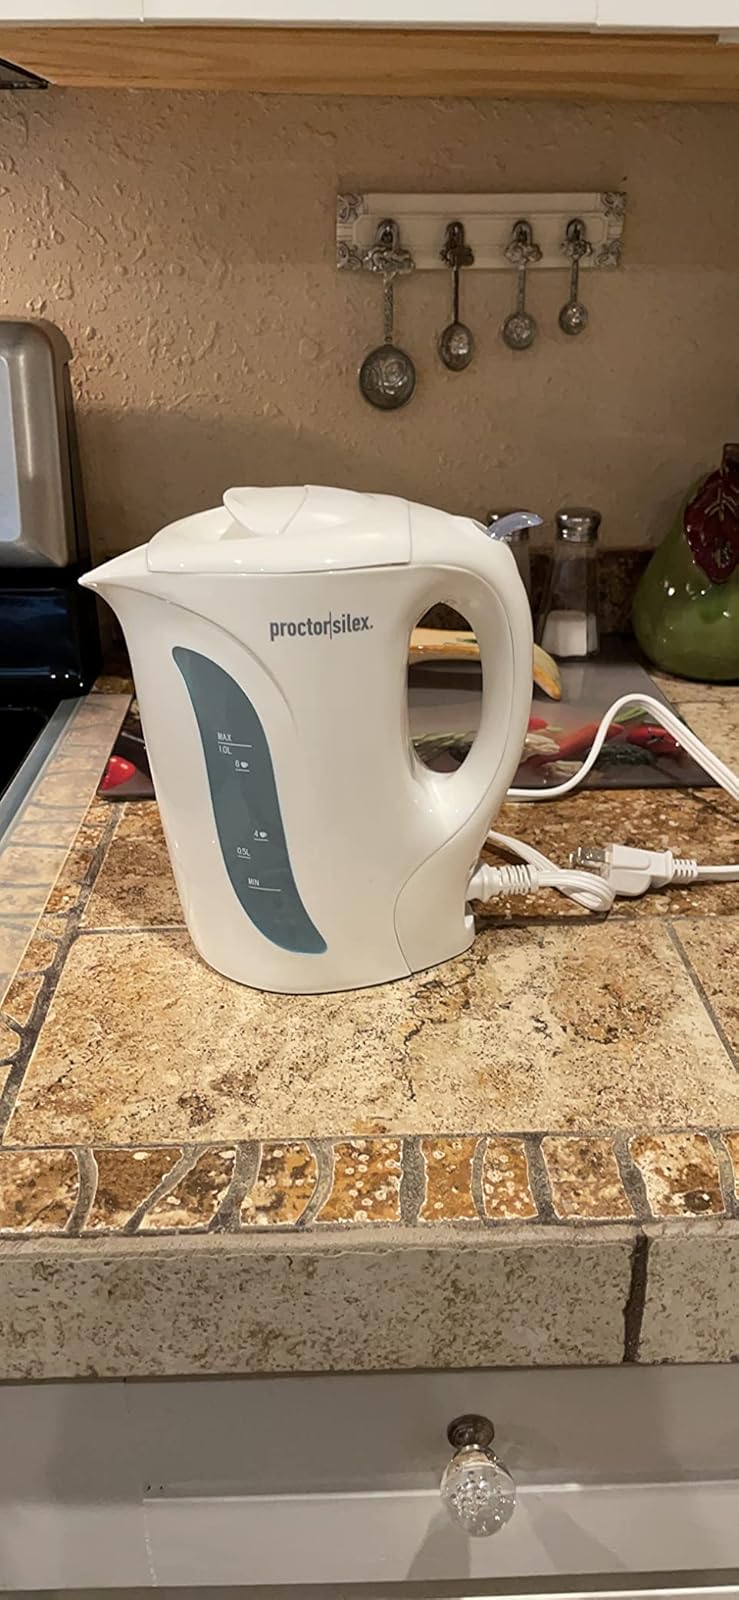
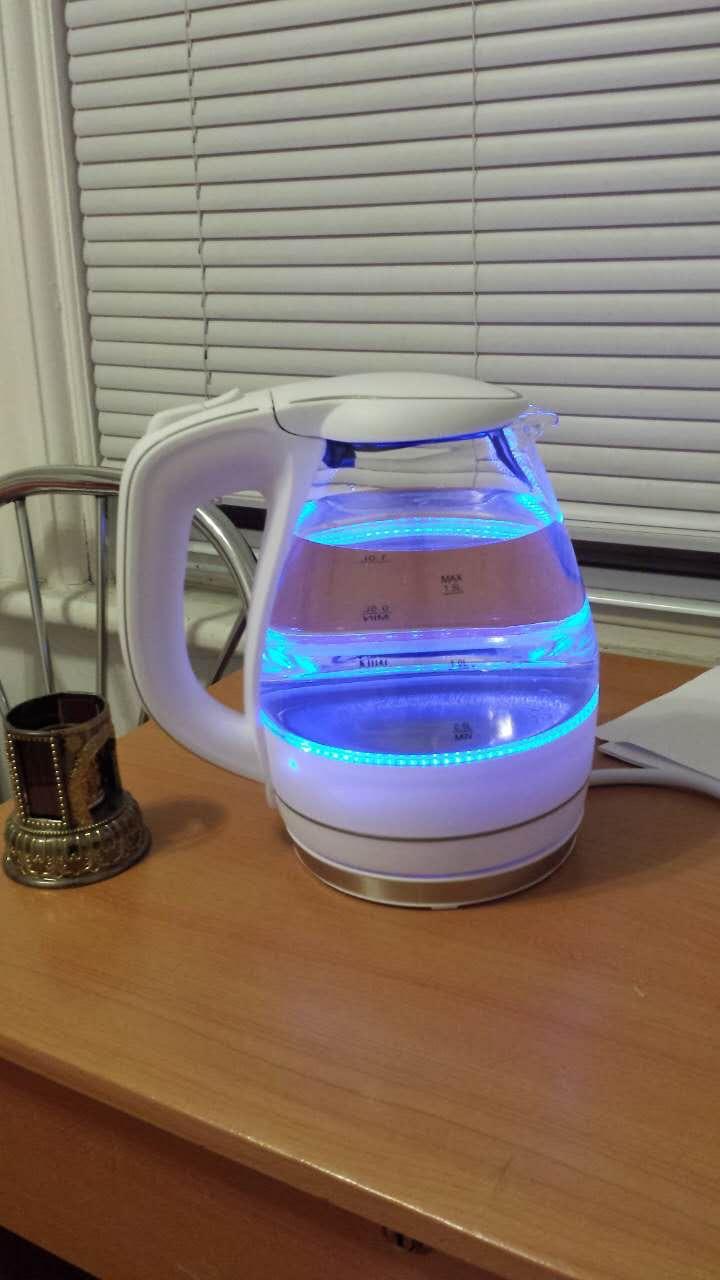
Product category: items_kettle
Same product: no